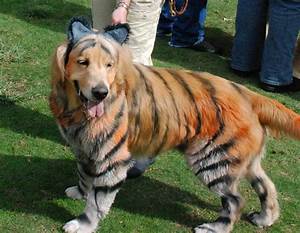
Label: cane